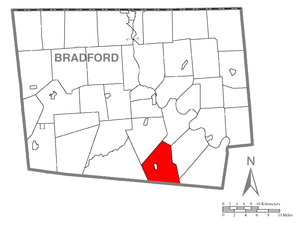
Albany Township est un township, situé dans le comté de Bradford, en Pennsylvanie, aux États-Unis. En 2010, il comptait une population de 911 habitants.